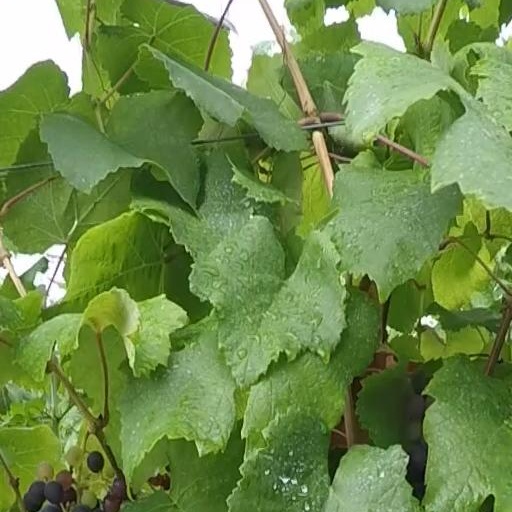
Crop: grape